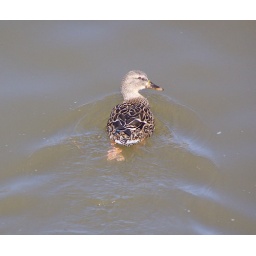
A duck in the river